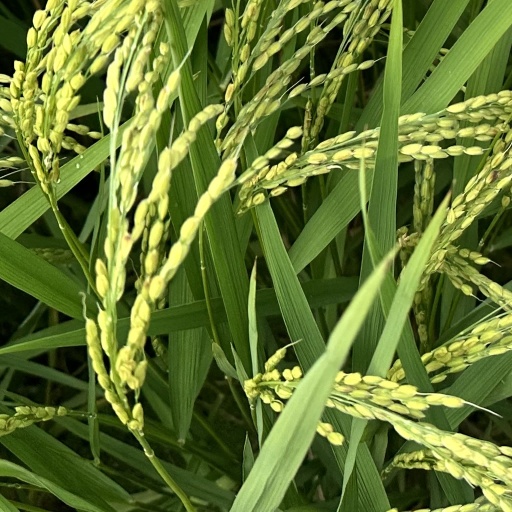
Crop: rice